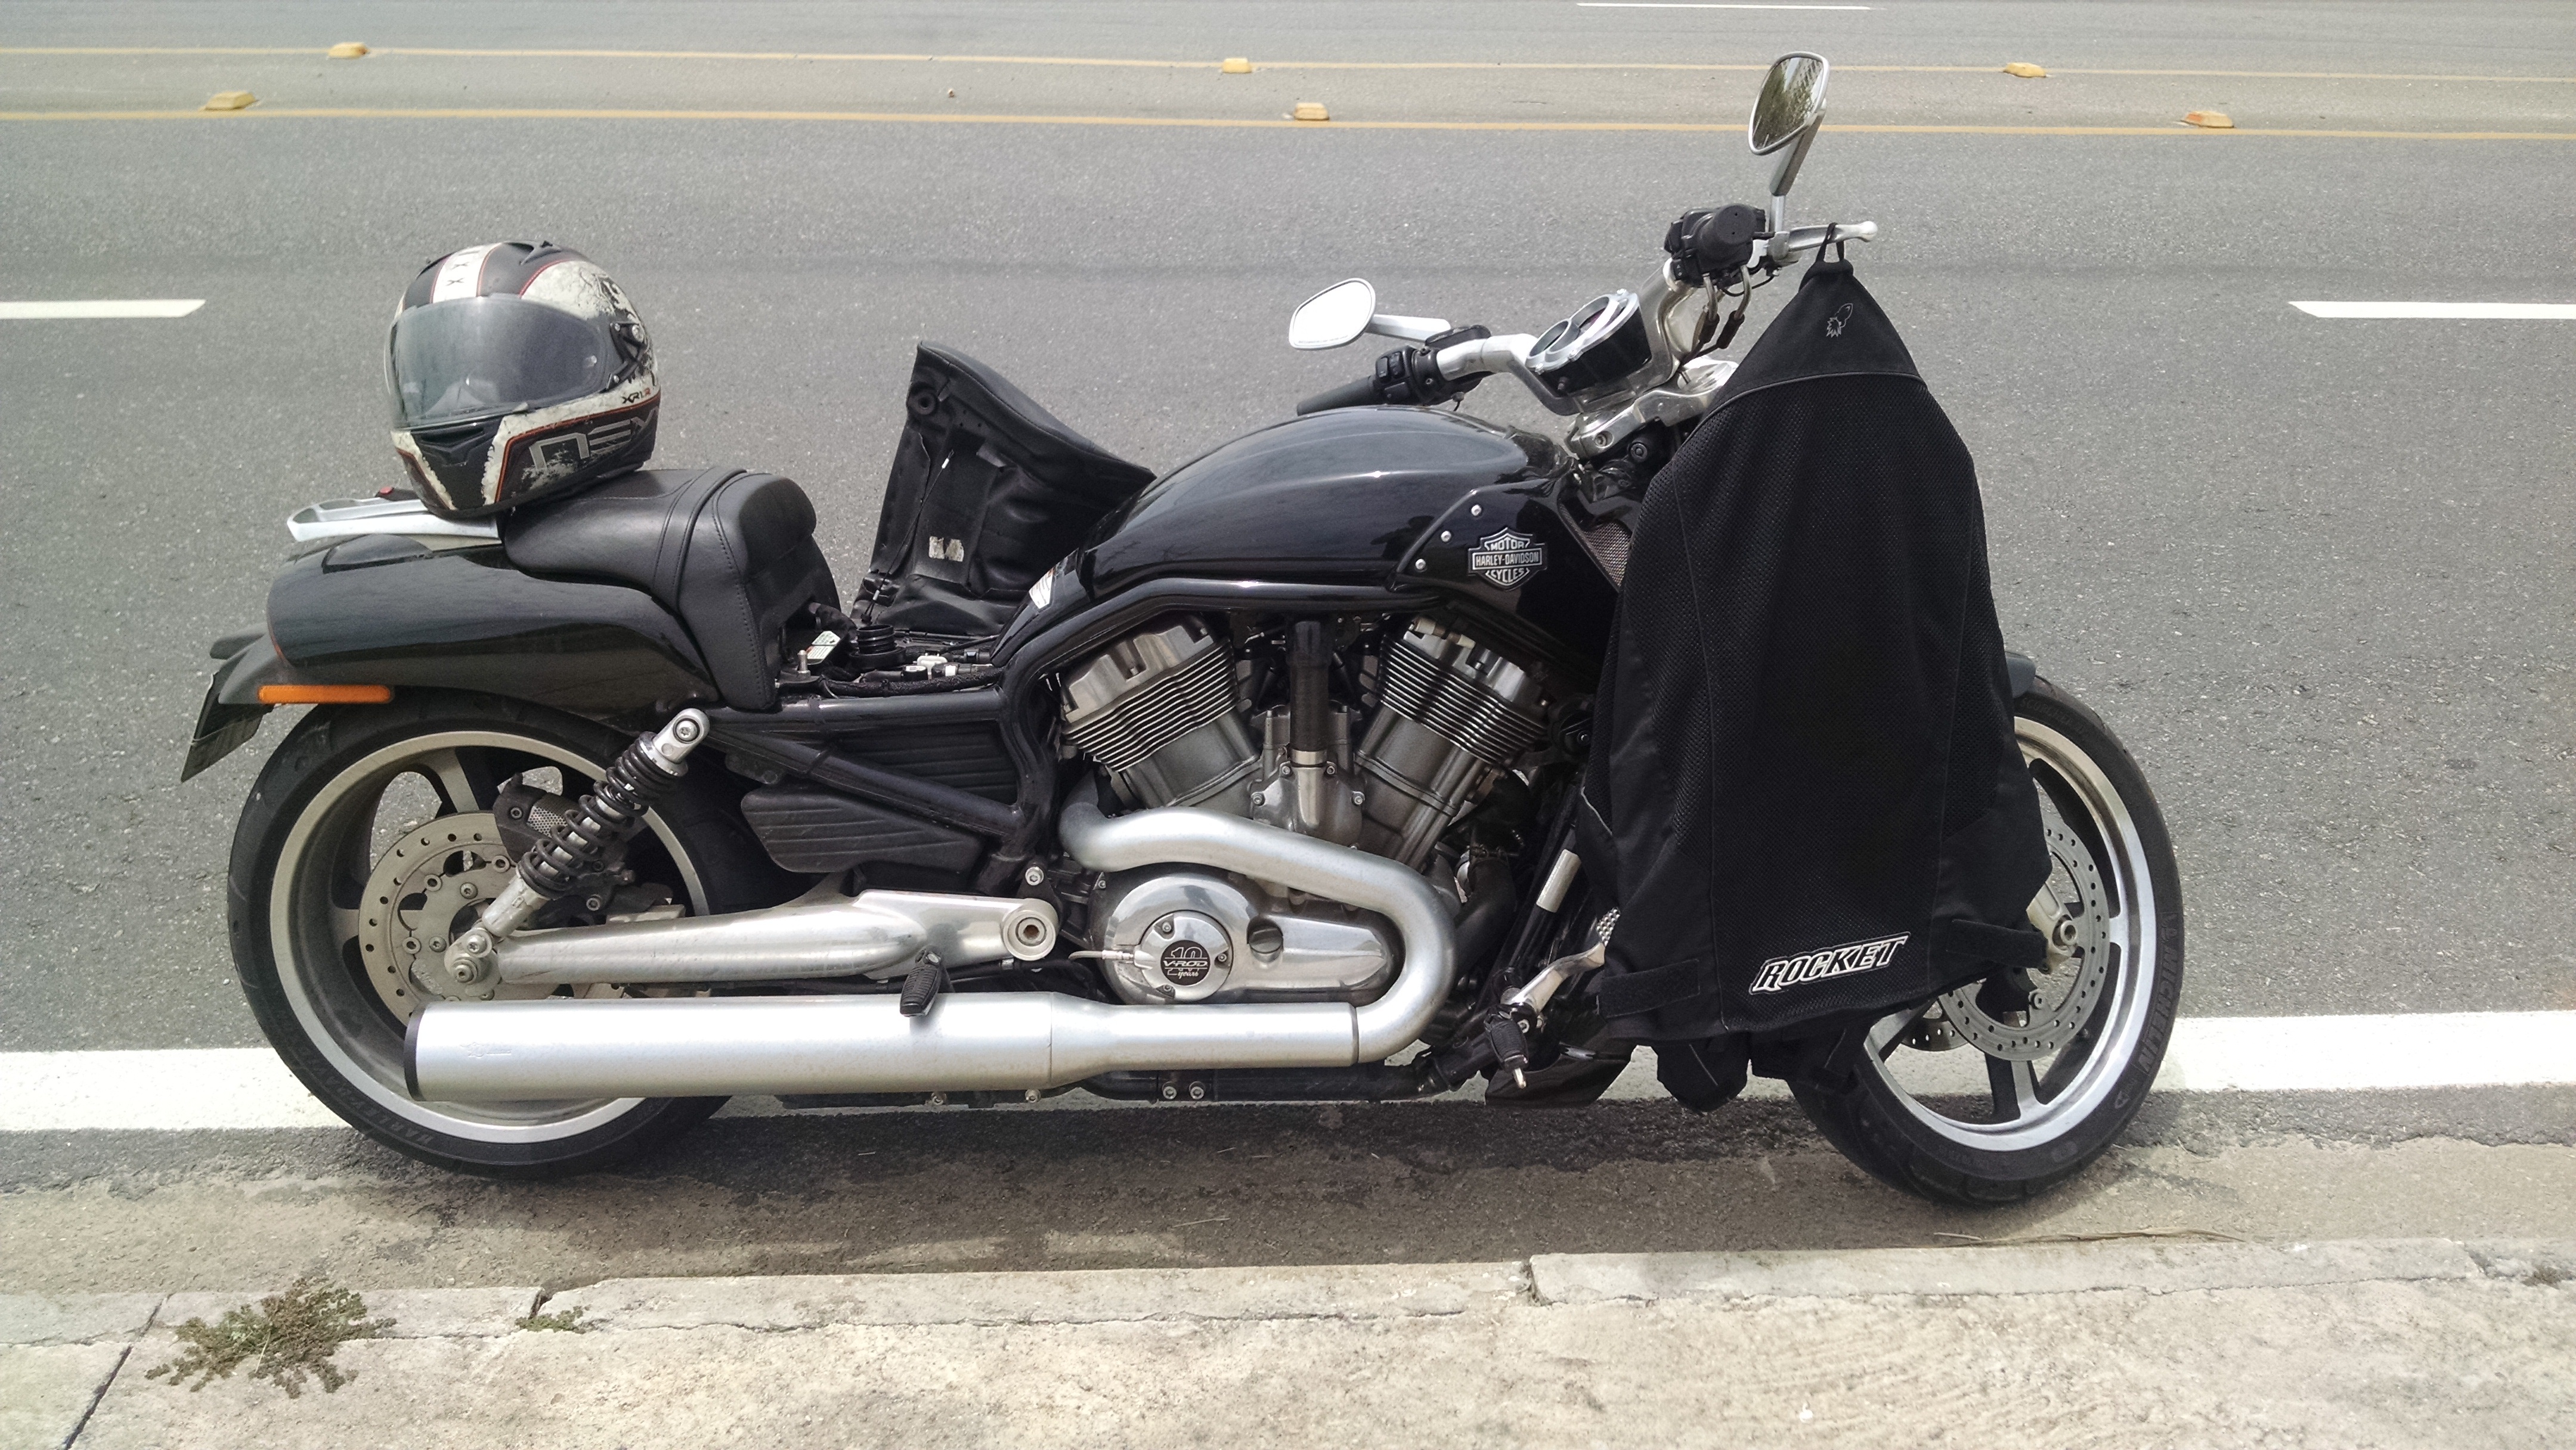
car, tractor, wheel, bike, vehicle, motorcycle, strong, cruiser, motorcycling, land vehicle, automobile make